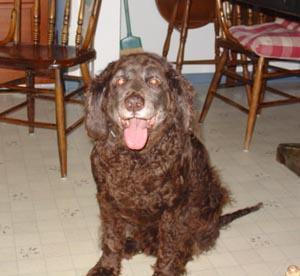
Irish_water_spaniel